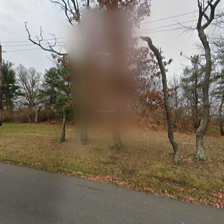
Label: streetView